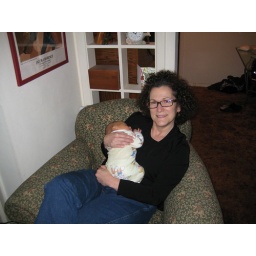
Joe in a sleeper Gibbs wore, in the chair Granny T used to rock Gibbs.